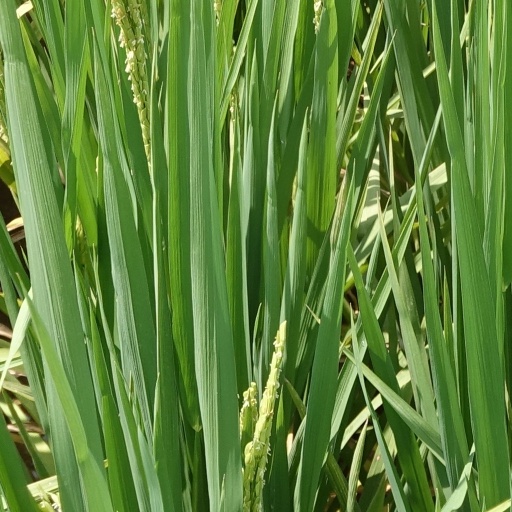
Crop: rice